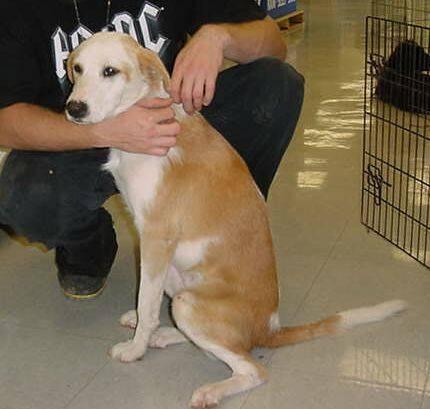
dog